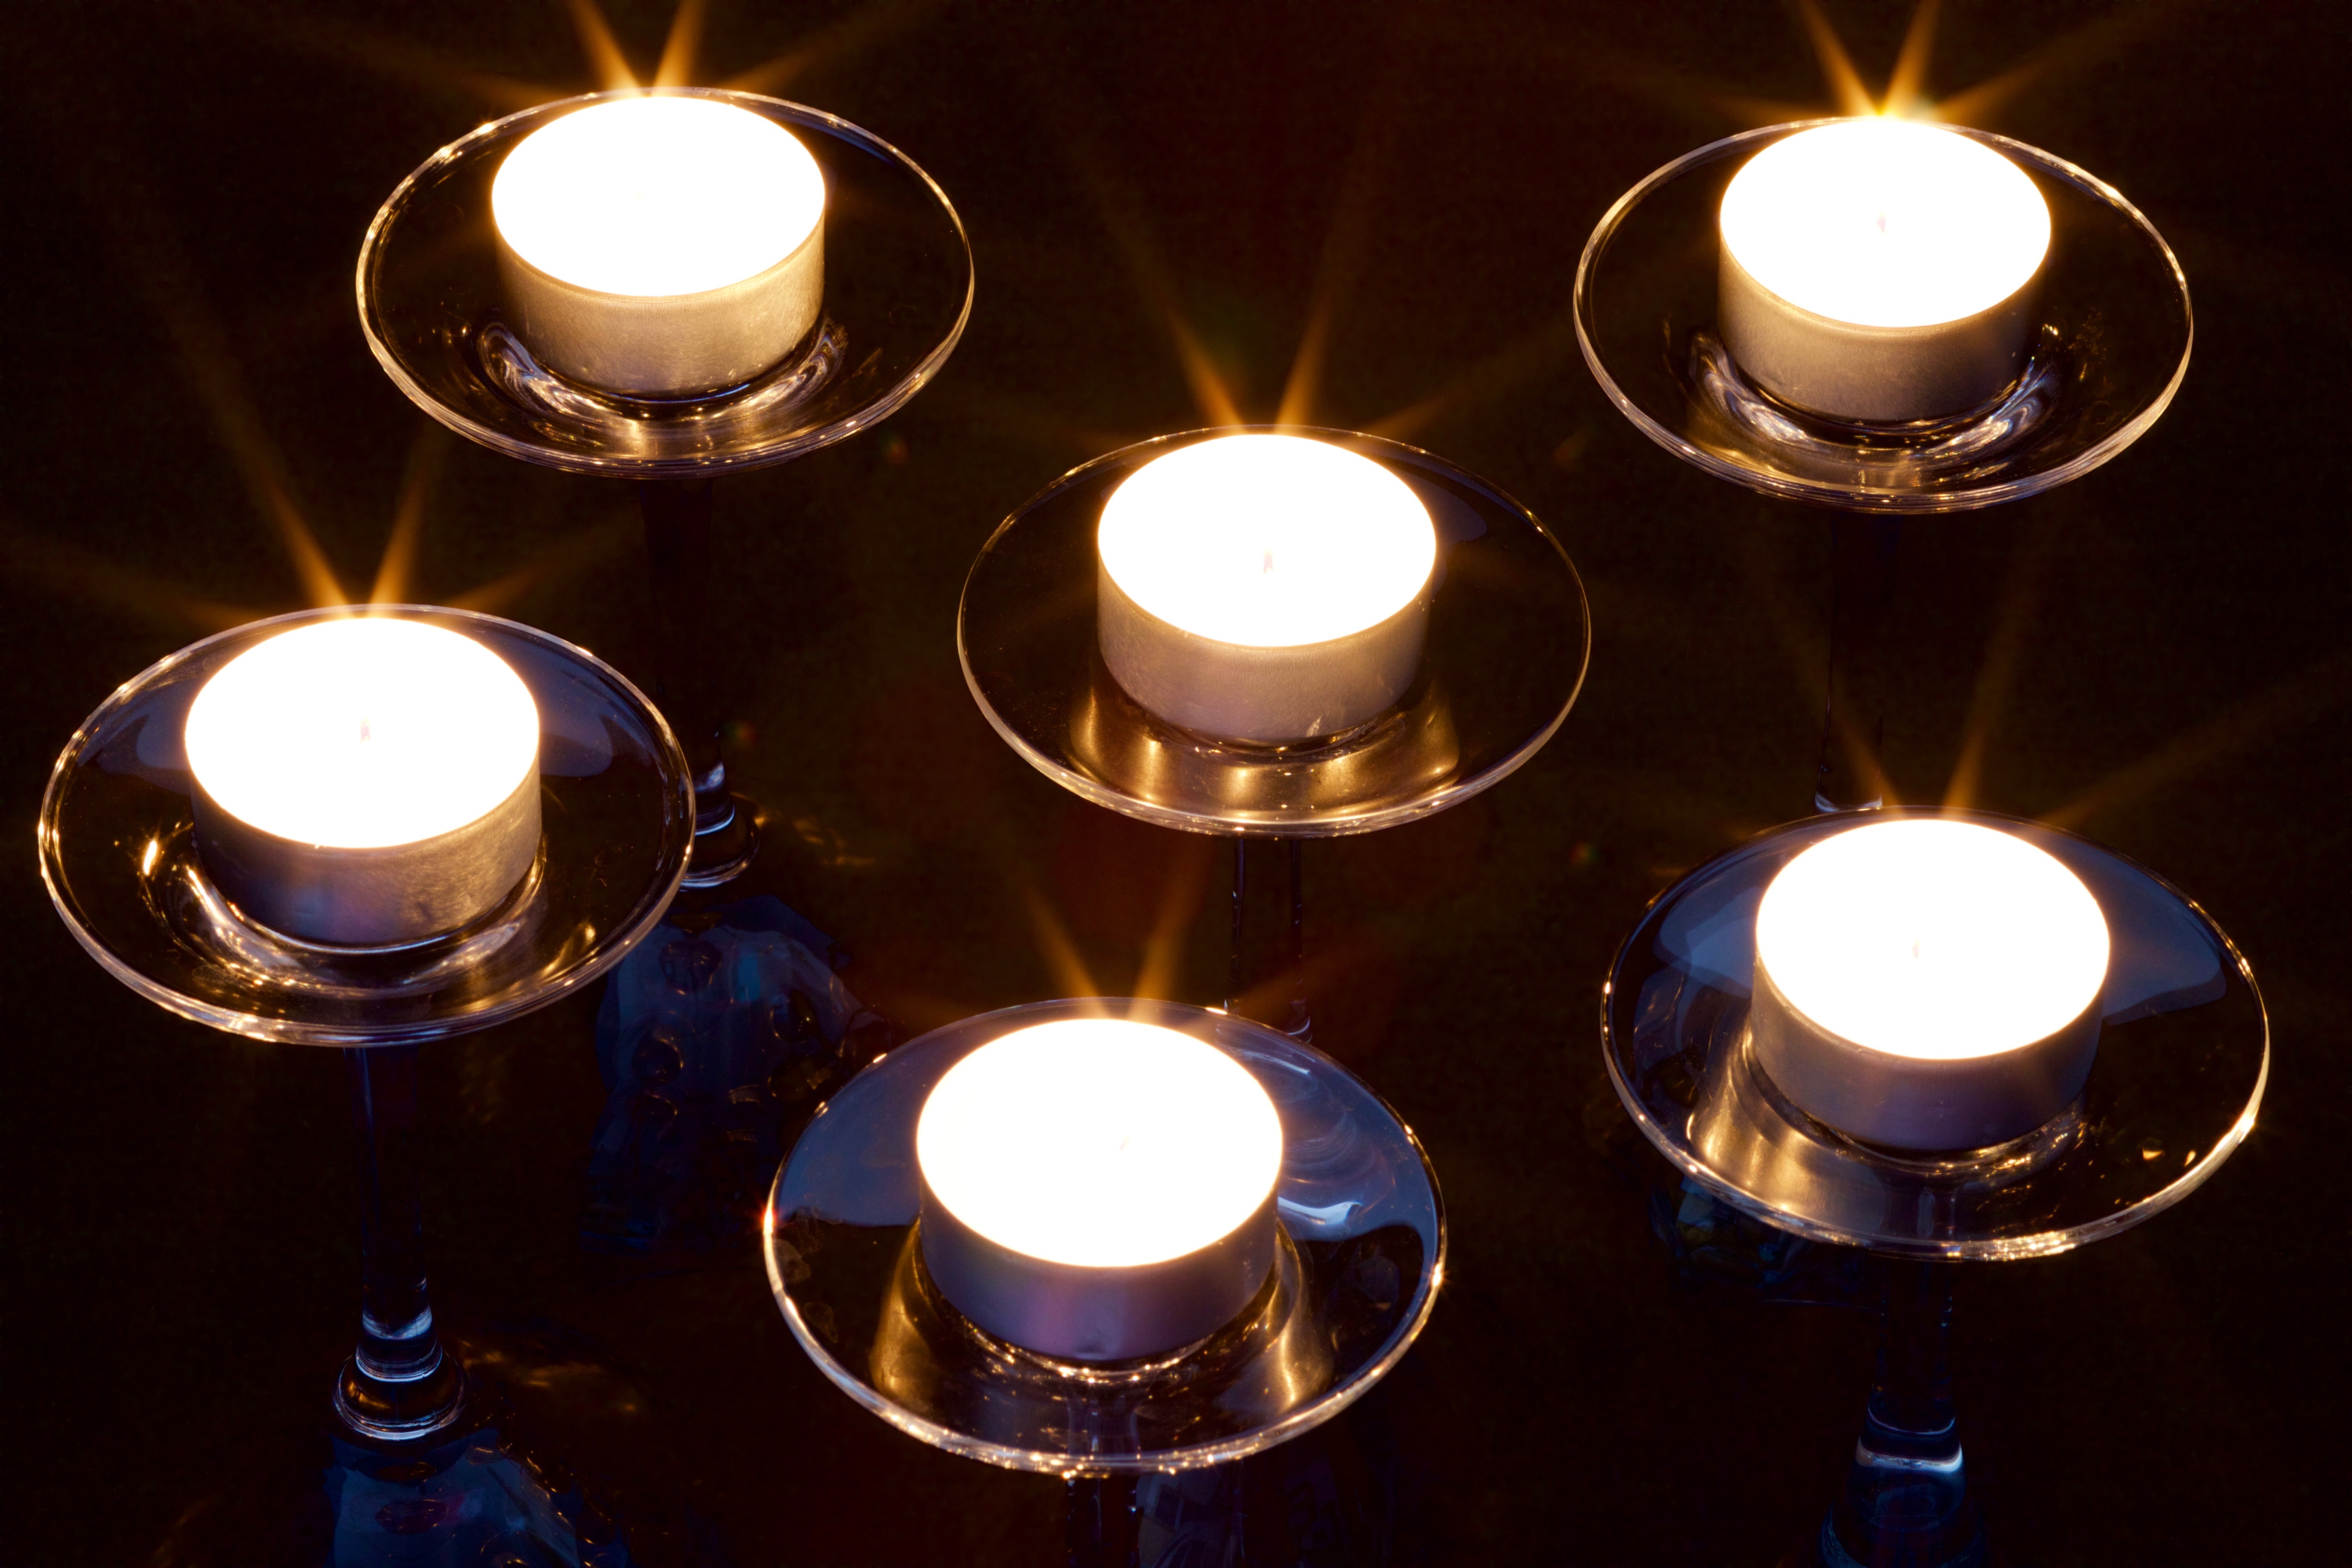
light, glass, flame, candle, lighting, circle, gloss